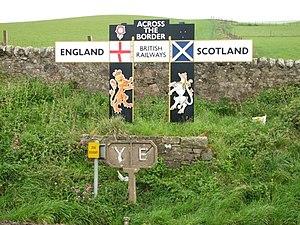
La frontière entre l'Angleterre et l'Écosse, en anglais Anglo-Scottish border, English-Scottish border ou The Border, en scots Scots-Inglis Border, est une limite administrative infranationale délimitant deux des quatre nations constitutives du Royaume-Uni : l'Angleterre au sud et l'Écosse au nord. Intégralement située sur l'île de Grande-Bretagne, elle la traverse d'est en ouest, respectivement de la mer du Nord à la mer d'Irlande.